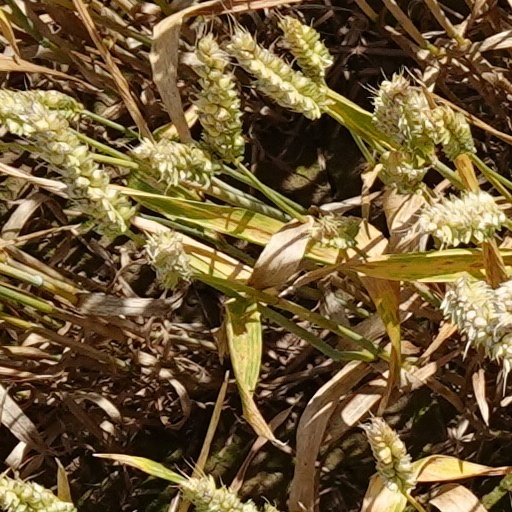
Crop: wheat